Jintan (Japanese medicine)

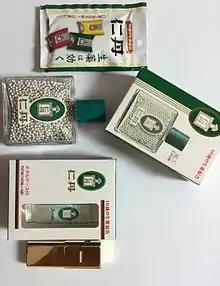
"Jintan" purchased at Tokyo Station in December 2014

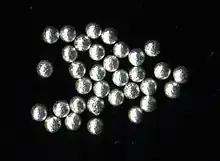
"Jintan" pearls

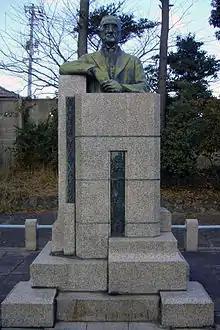
Statue of Morishita Hiroyoshi (Nunakuma-Shrine, Fukuyama)

Jintan is the trademarked name of a popular Japanese medicine/candy, developed by Morishita Hiroshi (1869–1943), and sold from the early twentieth century to today. Originally marketed as a cure-all for a number of ailments, Jintan is today thought of as a breath freshener and a candy.